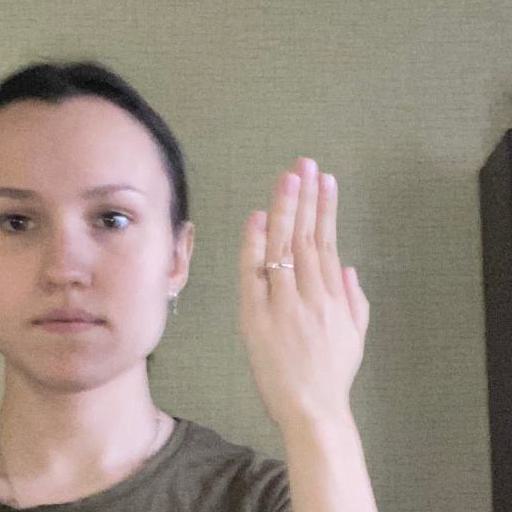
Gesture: stop_inverted